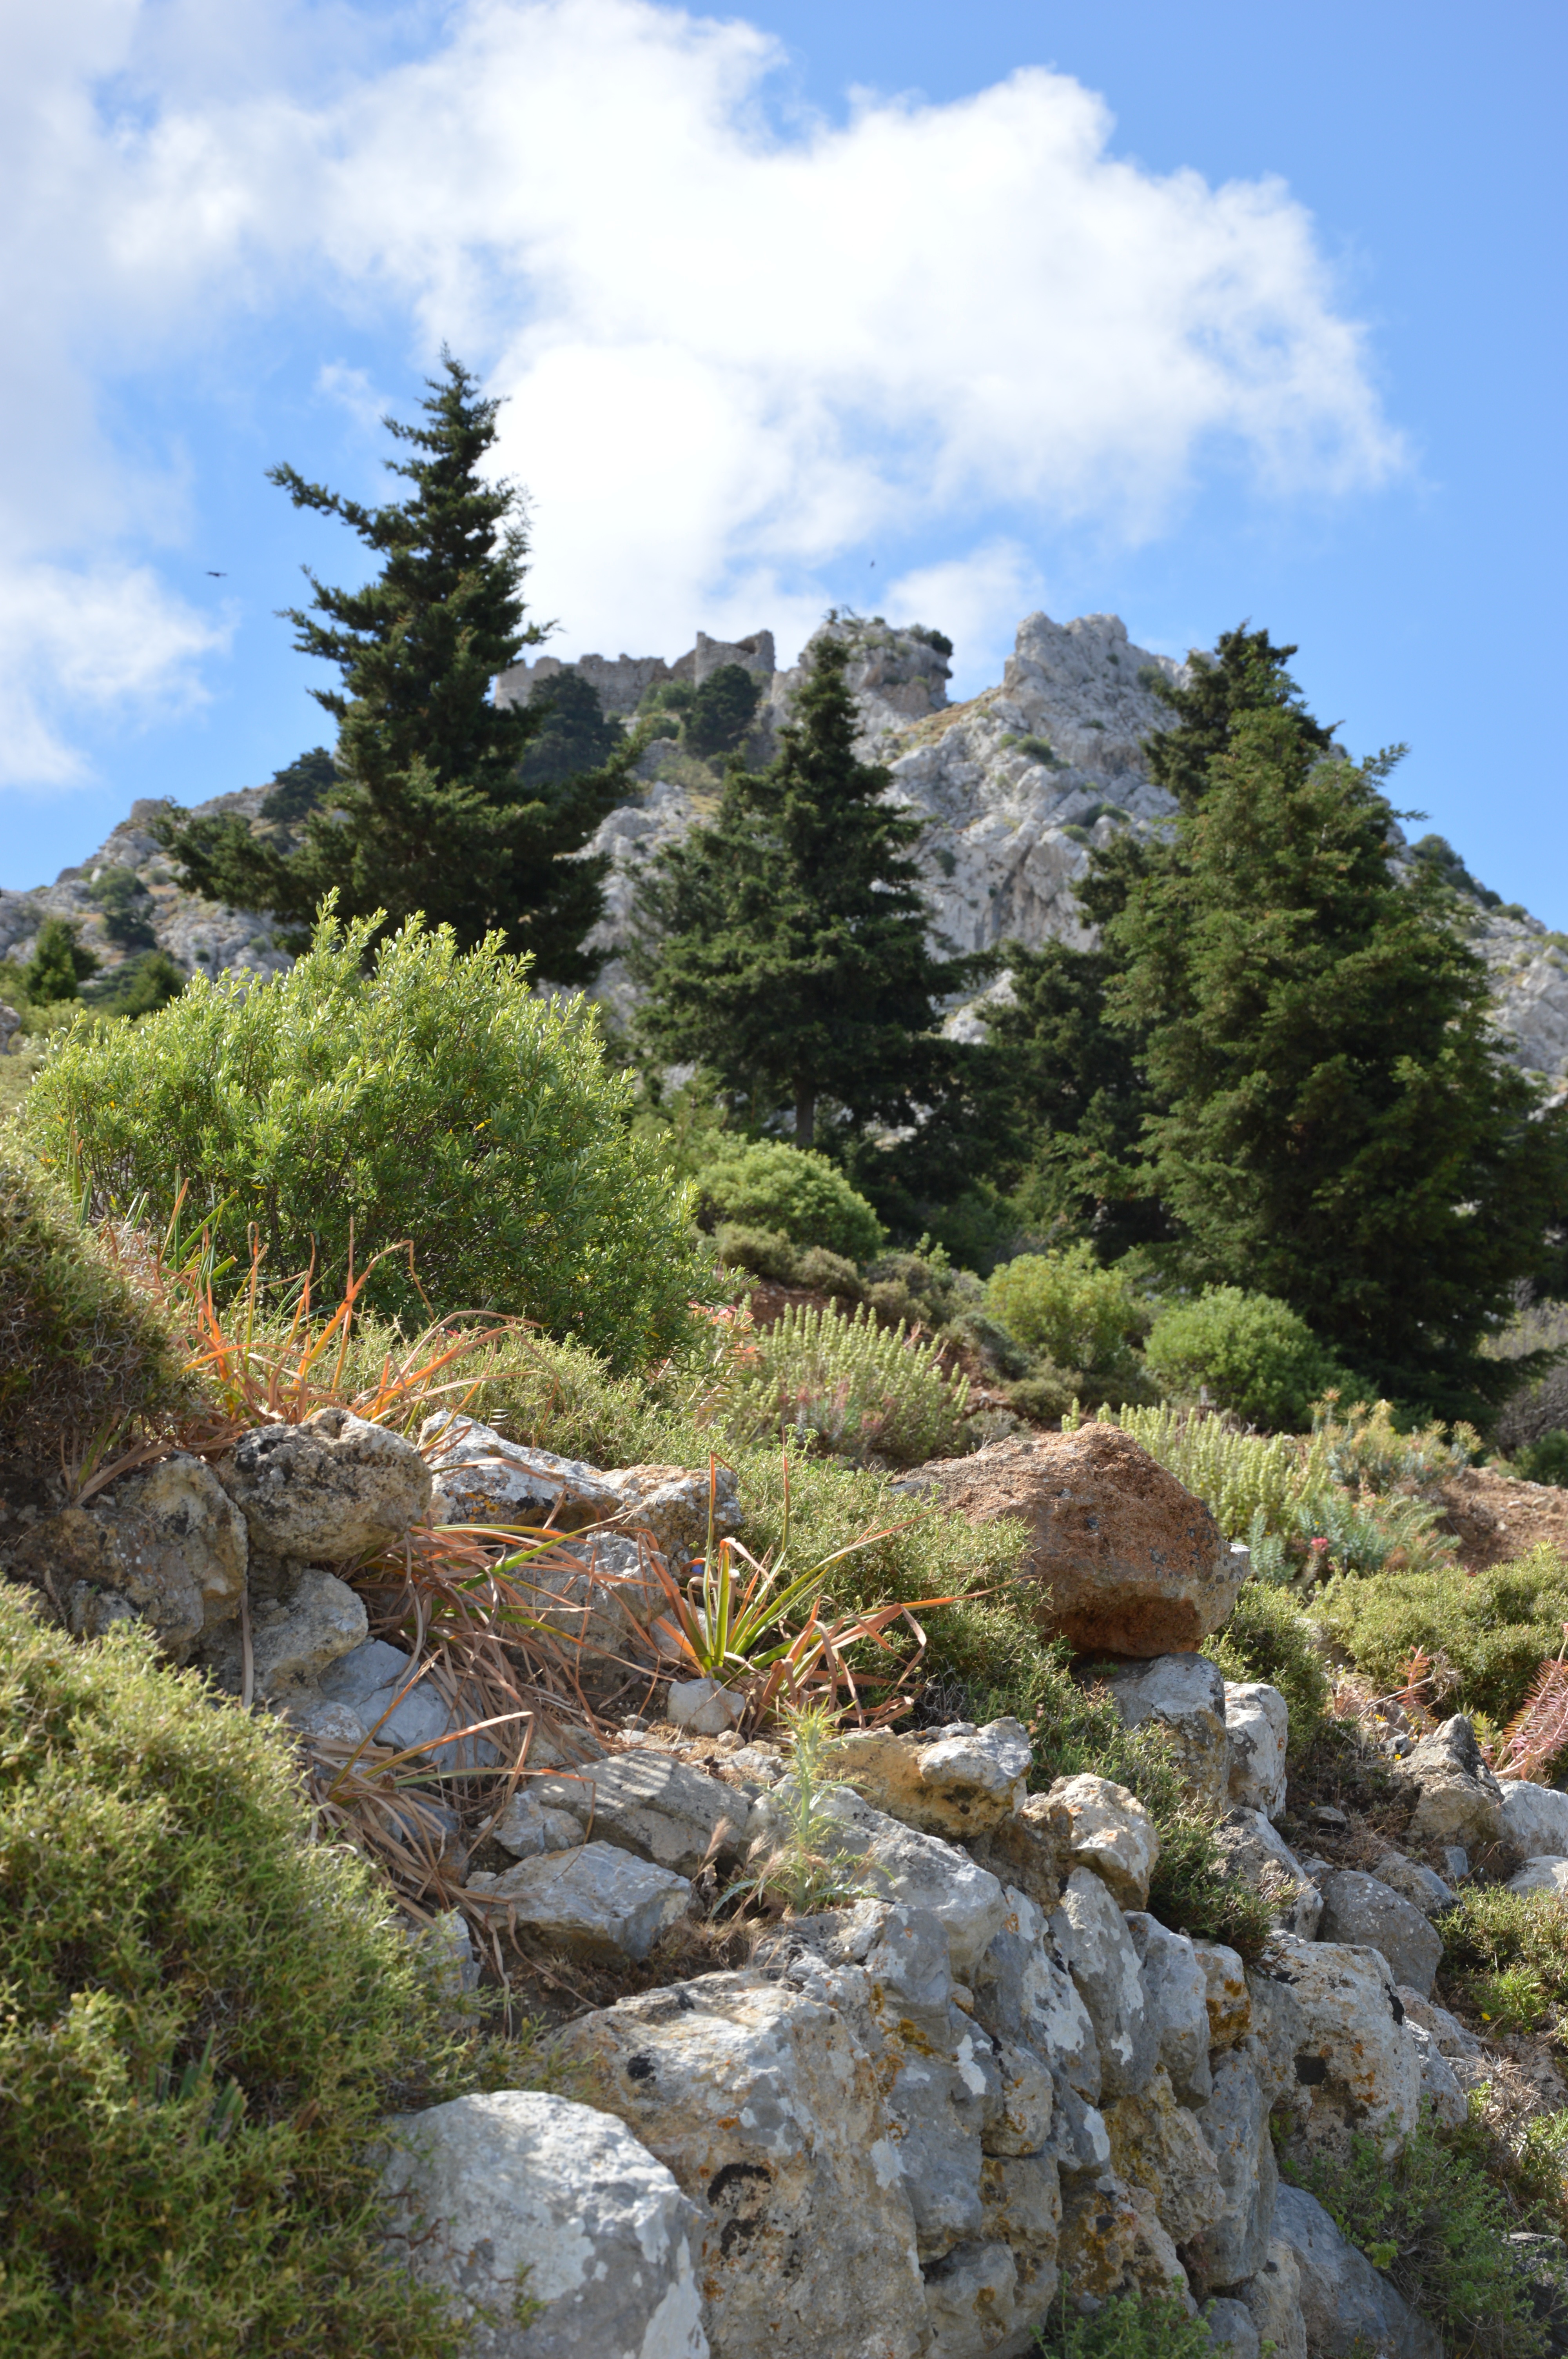
landscape, tree, forest, rock, wilderness, walking, mountain, trail, flower, lake, valley, mountain range, stream, ridge, mountains, vegetation, plateau, greece, ecosystem, landform, kos, biome, woody plant, mountainous landforms